The Last Stand (2013 film)

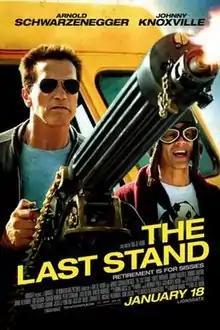
Theatrical release poster

The Last Stand is a 2013 American action thriller film starring Arnold Schwarzenegger in his first lead acting role since "" in 2003. Directed by Kim Jee-woon (in his American directorial debut), the film also stars Forest Whitaker, Johnny Knoxville, Rodrigo Santoro, Jaimie Alexander, Luis Guzmán, Eduardo Noriega, Peter Stormare, Zach Gilford, and Genesis Rodriguez. The story sees a tough small town sheriff and his deputies attempt to stop a dangerous drug lord from escaping to Mexico in a modified sports car.